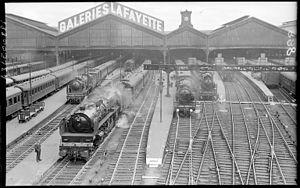
Voies de la gare Saint-Lazare dans les années 1930 avec 4 locomotives à vapeur